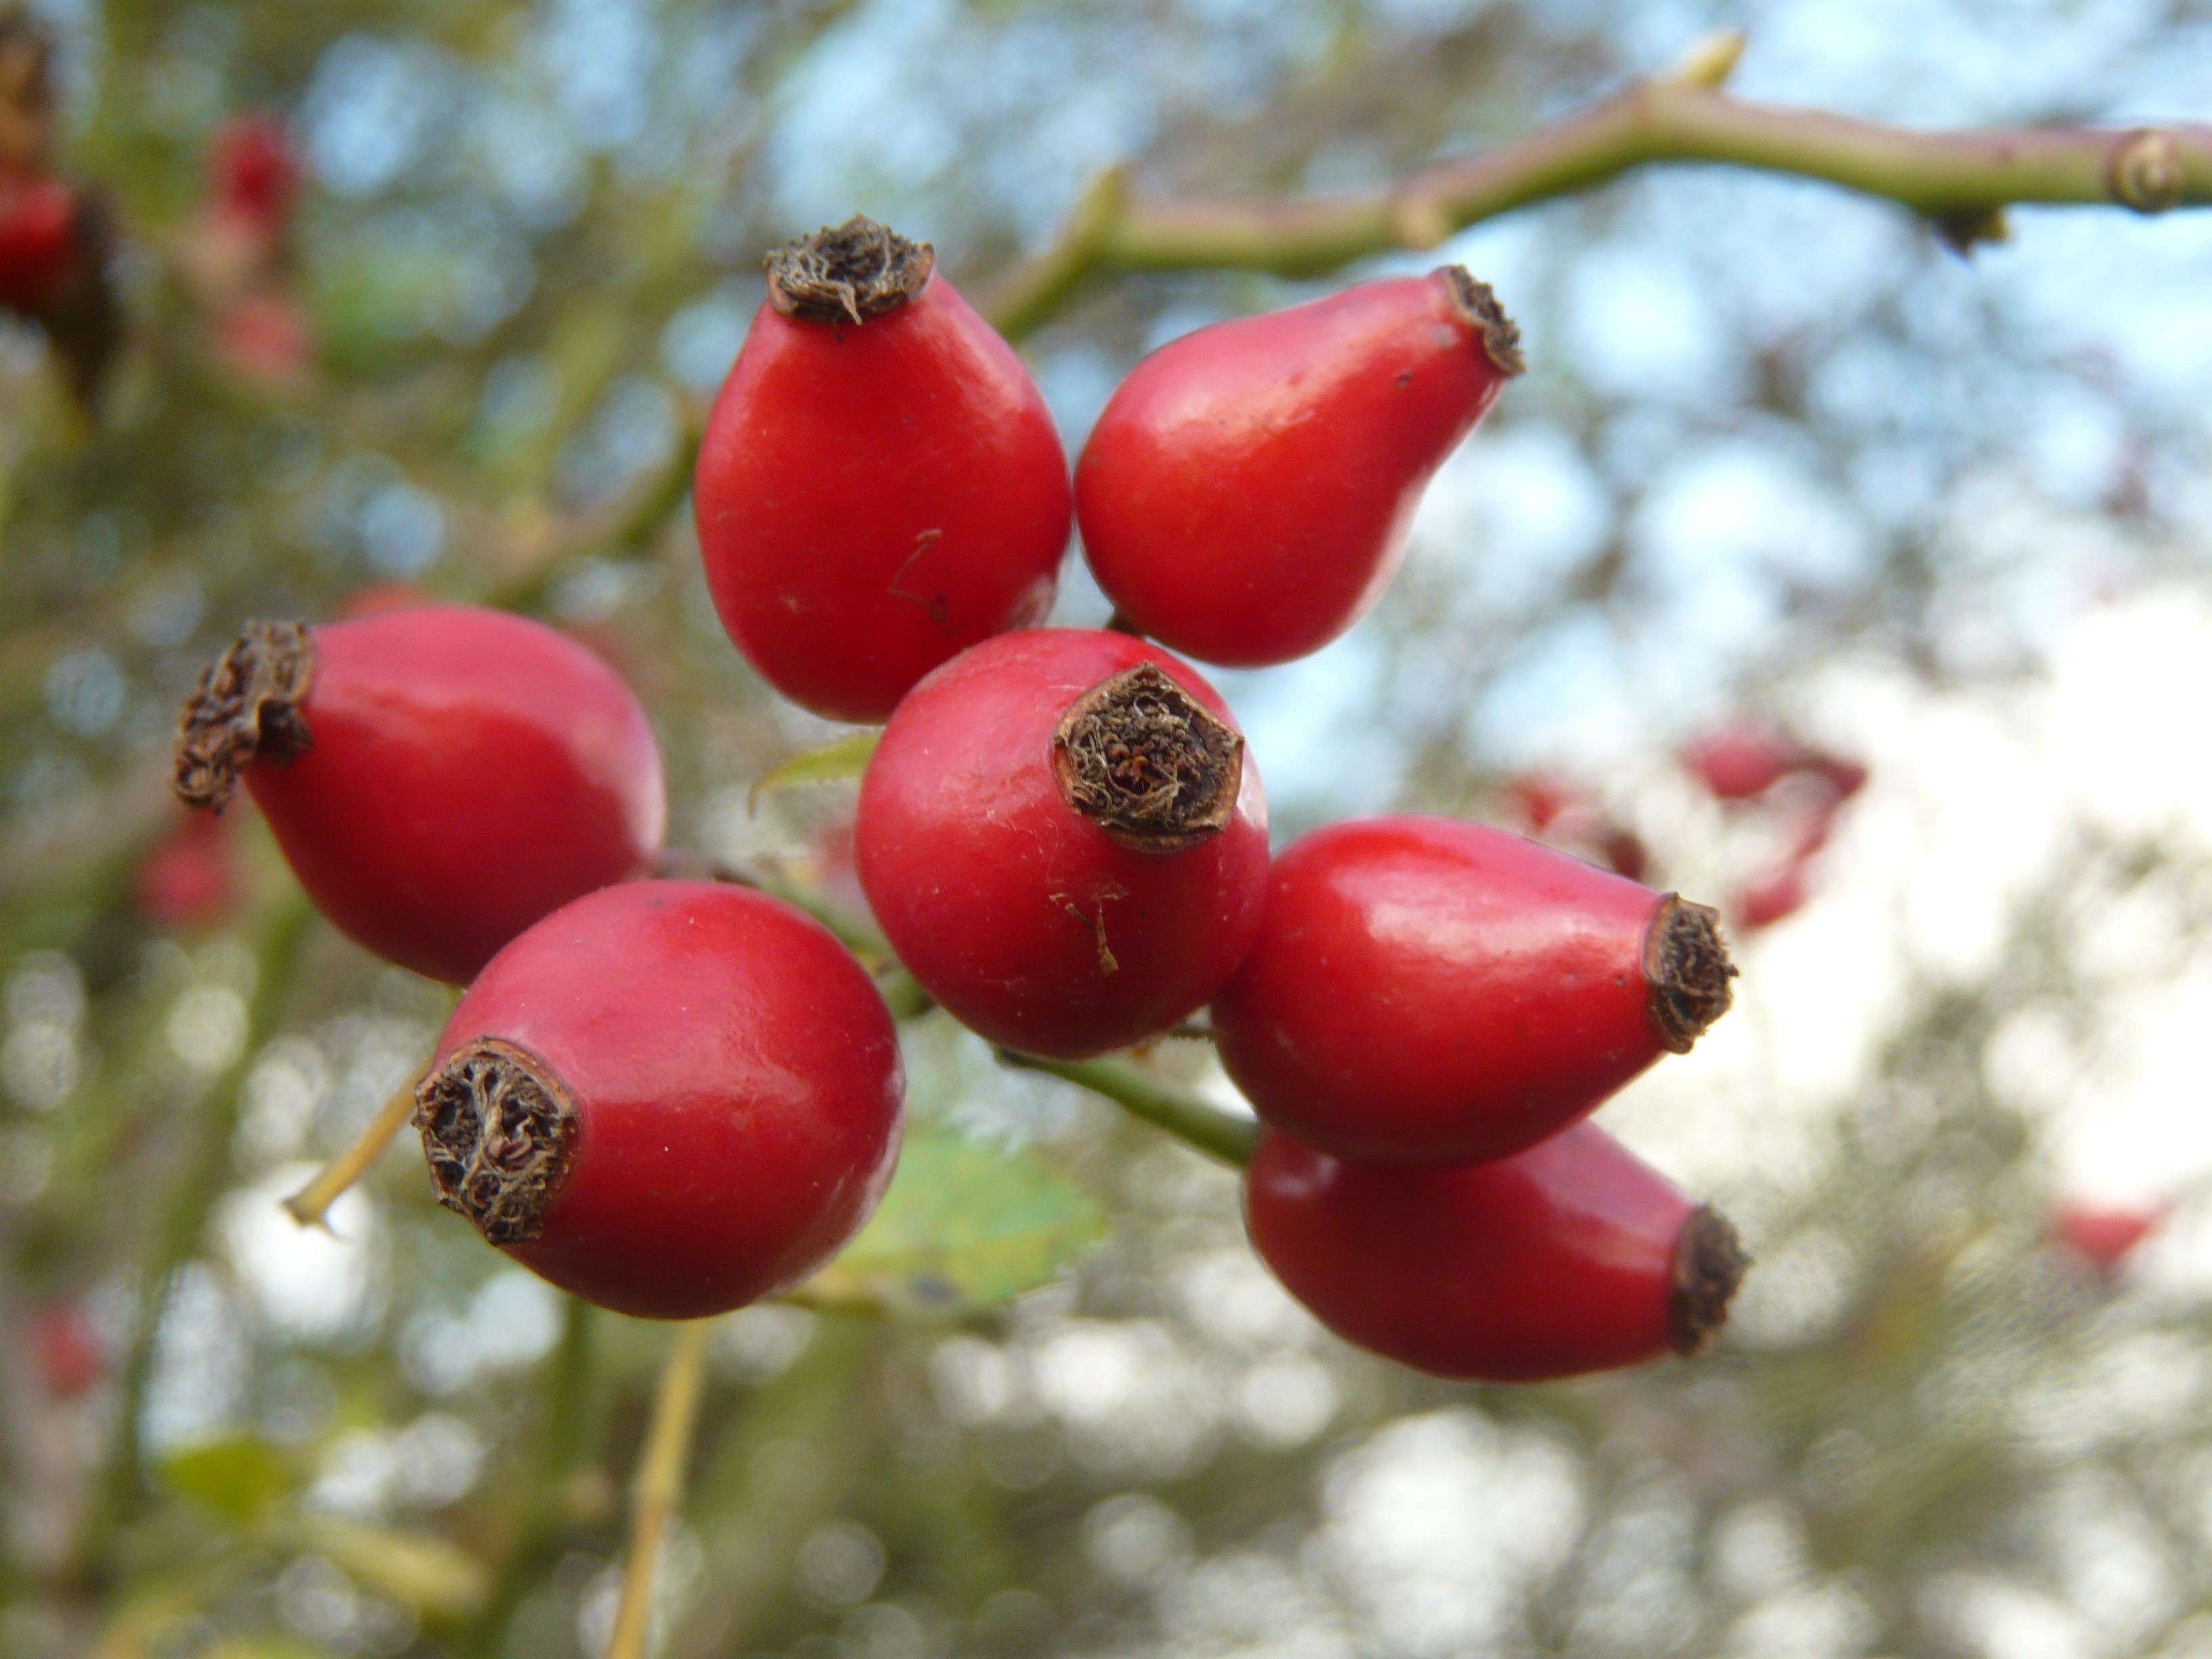
nature, branch, plant, fruit, berry, flower, bush, food, red, produce, flora, berries, shrub, hawthorn, rose hip, macro photography, rosa canina, flowering plant, acerola, malpighia, lingonberry, land plant